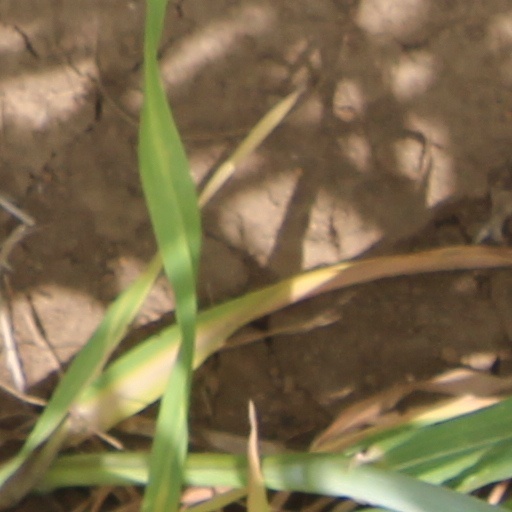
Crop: wheat